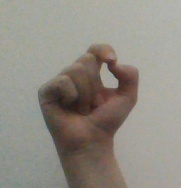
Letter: fa